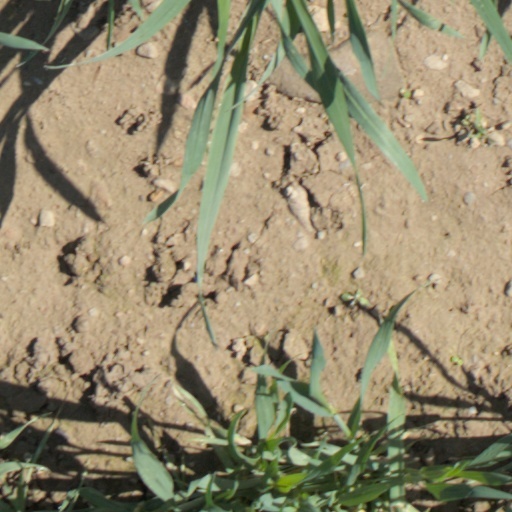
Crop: wheat